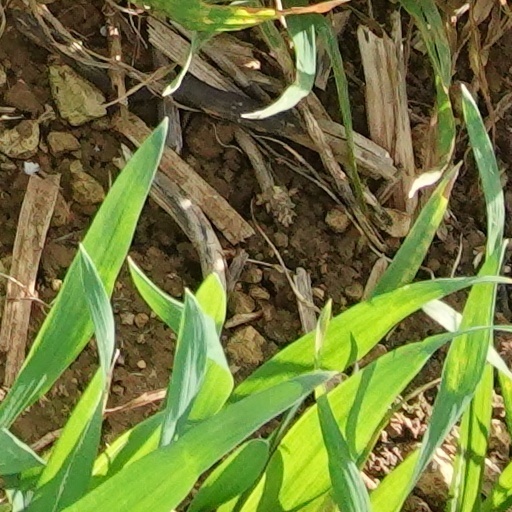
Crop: wheat